List of neighbourhoods of Delhi

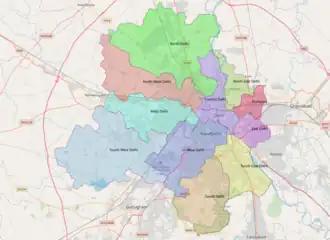
Districts of Delhi

Delhi is a vast city and a union territory, and is home to a population of more than 16 million people. It is a microcosm of India and its residents belong to varied ethnic, religious and linguistic groups. As the second-largest city, and the capital of the nation, its 11 revenue or administrative districts comprise multiple neighbourhoods. The large expanse of the city comprises residential districts that range from poor to affluent, and small and large commercial districts, across its municipal extent.